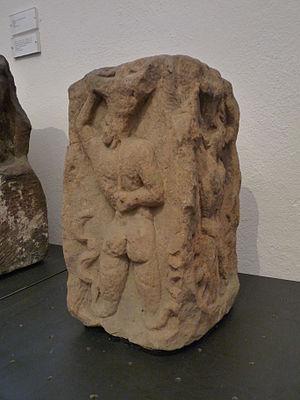
Bloc à deux faces sculptées
Obenheim est une commune française située dans le département du Bas-Rhin, en région Grand Est.